Engine order telegraph

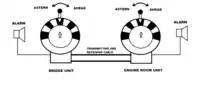
Block diagram of the EOT signal system

On most modern vessels with direct combustion engines or electric propulsors, the main control handle on the bridge acts as a direct throttle with no intervening engine room personnel. As such, it is regarded under the rules of marine classification societies as a remote control device rather than an EOT, though it is still often referred to by the traditional name. This is somewhat confusing, as the classification society rules for merchant ships still in fact require an EOT to be provided, to allow orders to be transmitted to the local control position in the engine room in the event that the remote control system should fail. The EOT is required to be electrically isolated from the remote control system. However, it may be mechanically linked to the main control handle, allowing telegraph orders to be given using the same user interface as for remote control orders. Traditional EOTs (though in a more modern form) can still be found on all nuclear powered ships and submarines as they still require an engineering crew member to operate the throttles for the steam turbines that drive the propellers. EOTs can also be found on older vessels that lack remote control technology, particularly those with conventional steam engines.